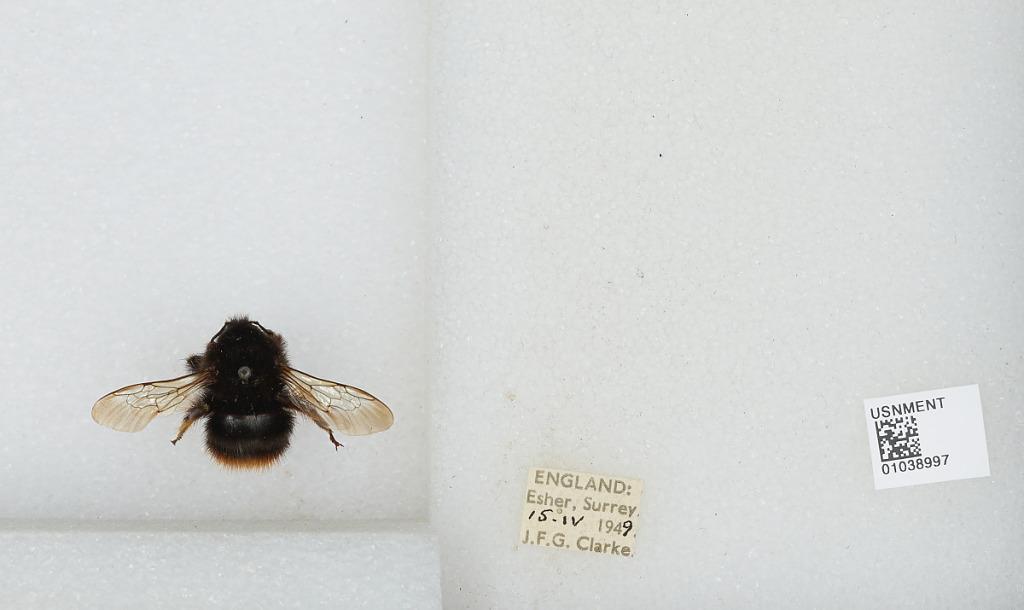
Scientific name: Bombus (Thoracobombus) ruderarius (Müller)
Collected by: J. Clarke
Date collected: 1949-4-15
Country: United Kingdom
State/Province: England
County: Surrey
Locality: Esher
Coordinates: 51.3691, -0.365